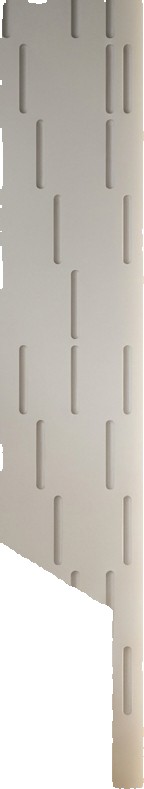
Surface category: wall